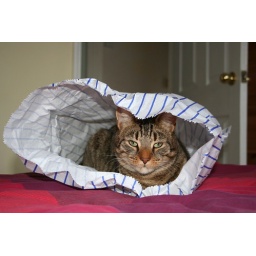
Tigger in a paper bag